Baker Township, Izard County, Arkansas

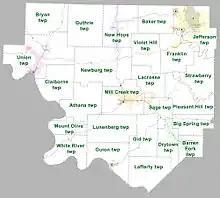
Townships in Izard County as of 2010

According to the 2010 Census, Baker Township is located at (36.225927, -91.828099). It has a total area of ; all of which is land. As per the USGS National Elevation Dataset, the elevation is .